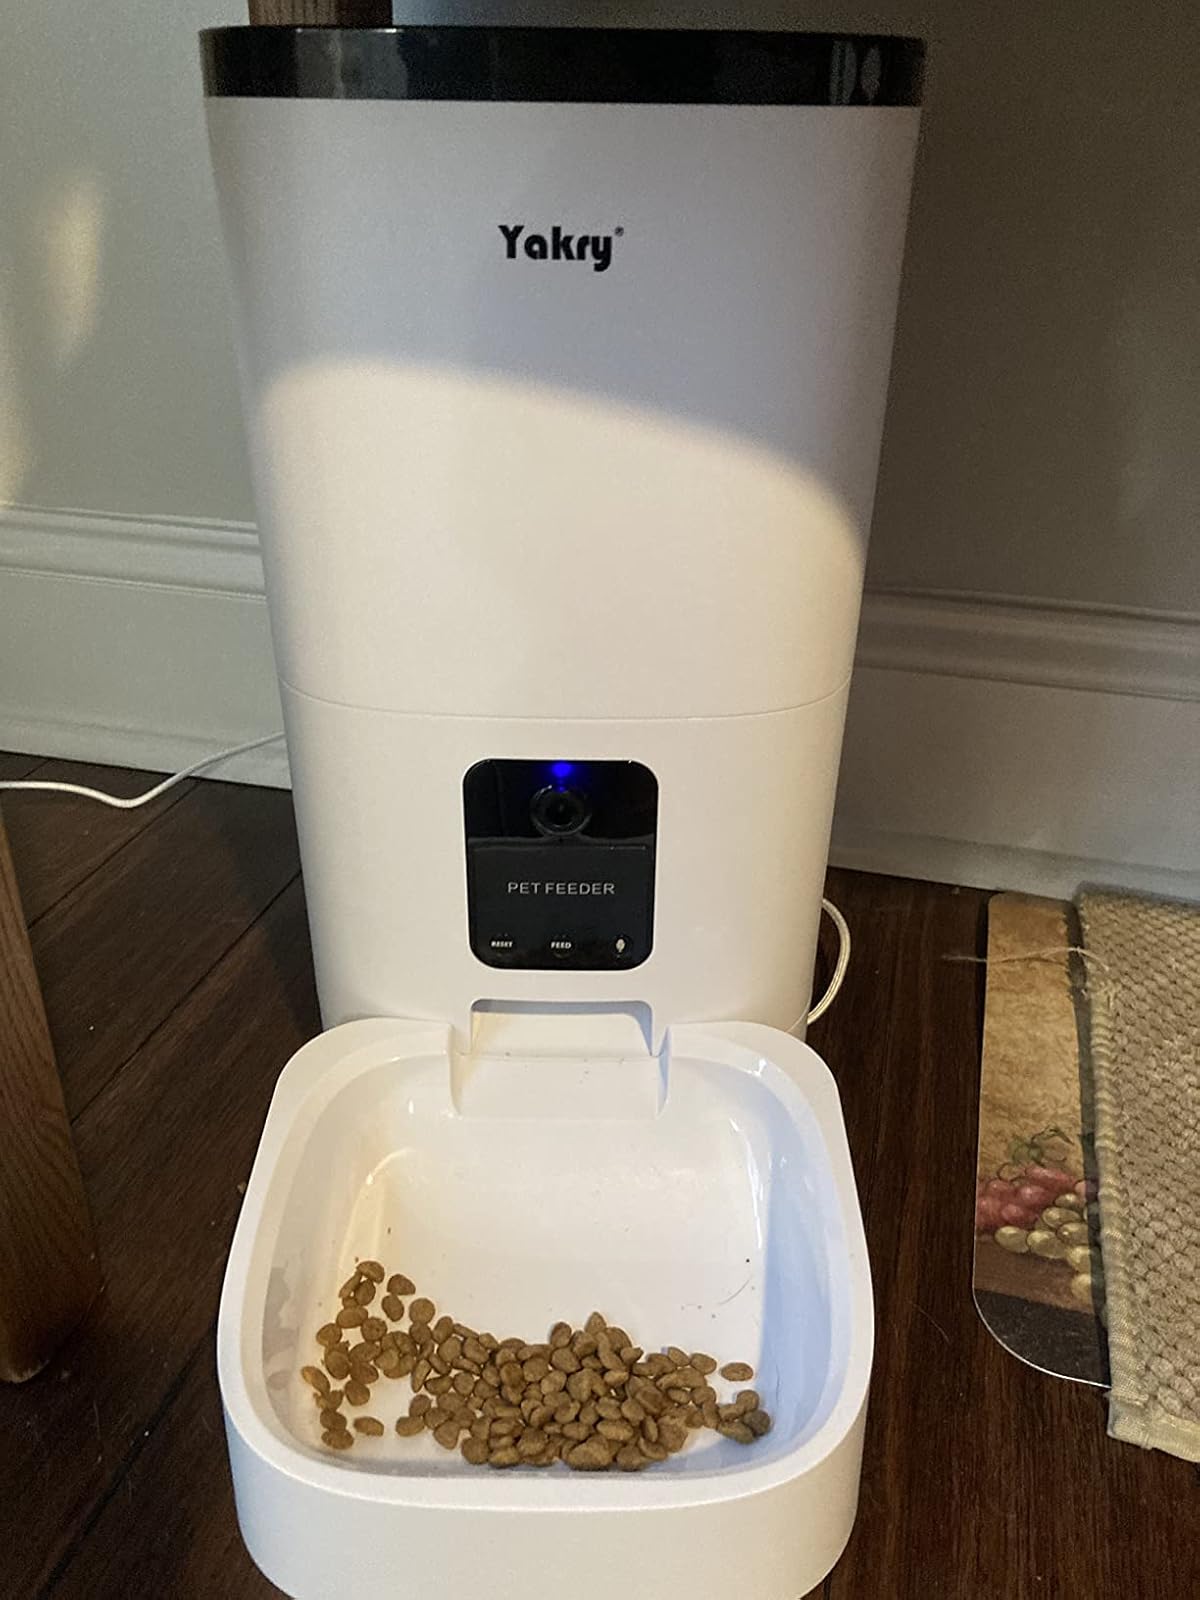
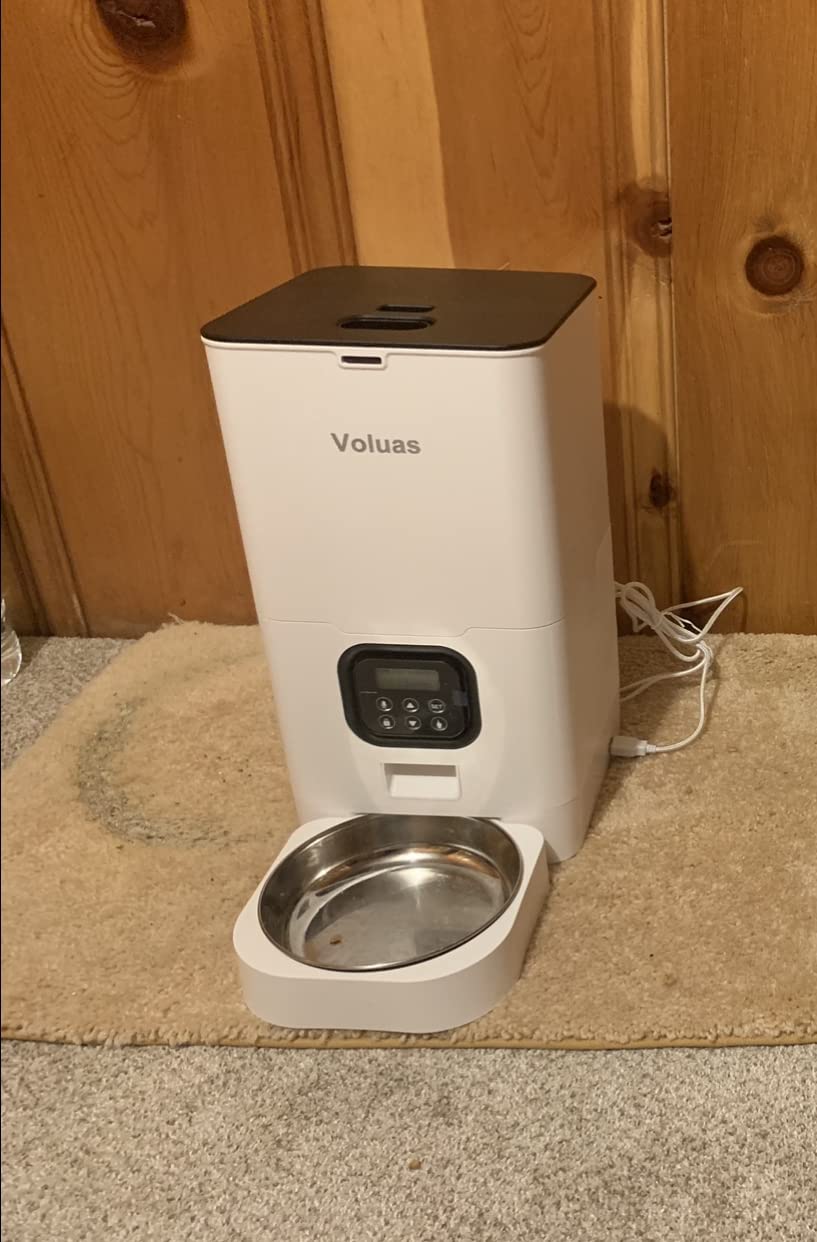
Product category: items_feeder
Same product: no